Kellyanne Conway

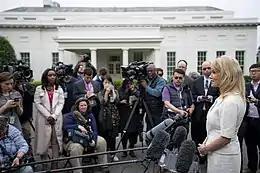
Conway speaking to press outside the White House in 2019

According to eyewitnesses, Conway allegedly punched a tuxedo-clad man at an exclusive inauguration ball just hours after Trump was sworn in as president. In an attempt to break up a scuffle, Conway stepped between two men, but they would not break up the fight, and Conway apparently punched one of them in the face with closed fists at least three times.